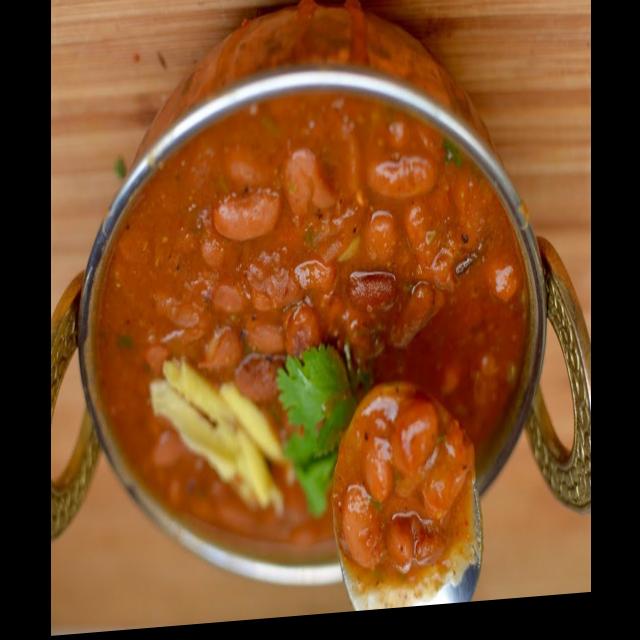
Dish: rajma_curry